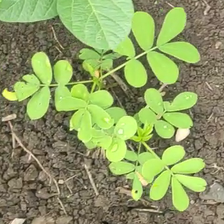
Weed species: Sicklepod_(Senna obtusifolia)